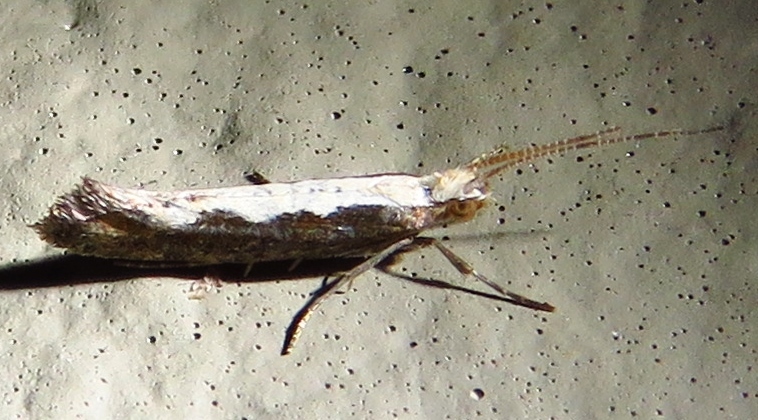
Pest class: diamondback_moth